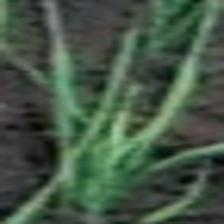
Label: single